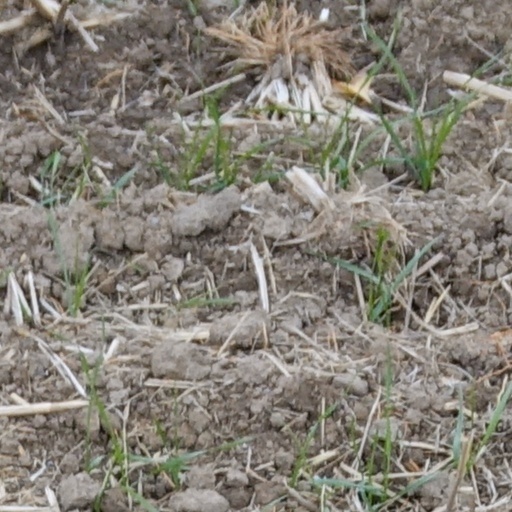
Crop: wheat